Operation Black Thunderstorm

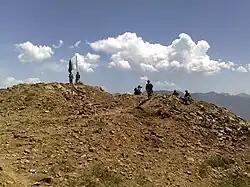
The airborne troops standing at the end of the valley.

On 23 May, the battle for the capital of Swat, Mingora, started as the small teams belonging to SSG Division accompanied with Army Rangers stormed the city. The Ranger and SSG Division's teams entered in the city from two different phases. The SSG Division's team at first entered the city from the air as they were parachuted. At the same time, the Army Rangers and additional SSG Division's teams entered the city as they were boarded on M113C and the APC Talha-B. Combat here was heavy, intense, and occurred in the streets. Taliban Fighters had dug themselves into bunkers built into hotels and government buildings. Pakistan's SSG and Army Rangers had fought the Taliban fighters hand-to-hand inside the buildings and hotels. On the first day of the tiring and long battle, fighting was mainly in the center of the city, at the central bus terminal and along the main road near the city's primary gateway. By the next day's early morning, the military captured several intersections and three squares; including Green Square, which had been known as "Bloody Intersection", because the Taliban were dumping bodies of people who they executed at that location. Intense fighting was going on in the Nawa Kilay neighbourhood and the western suburb of Qambar.